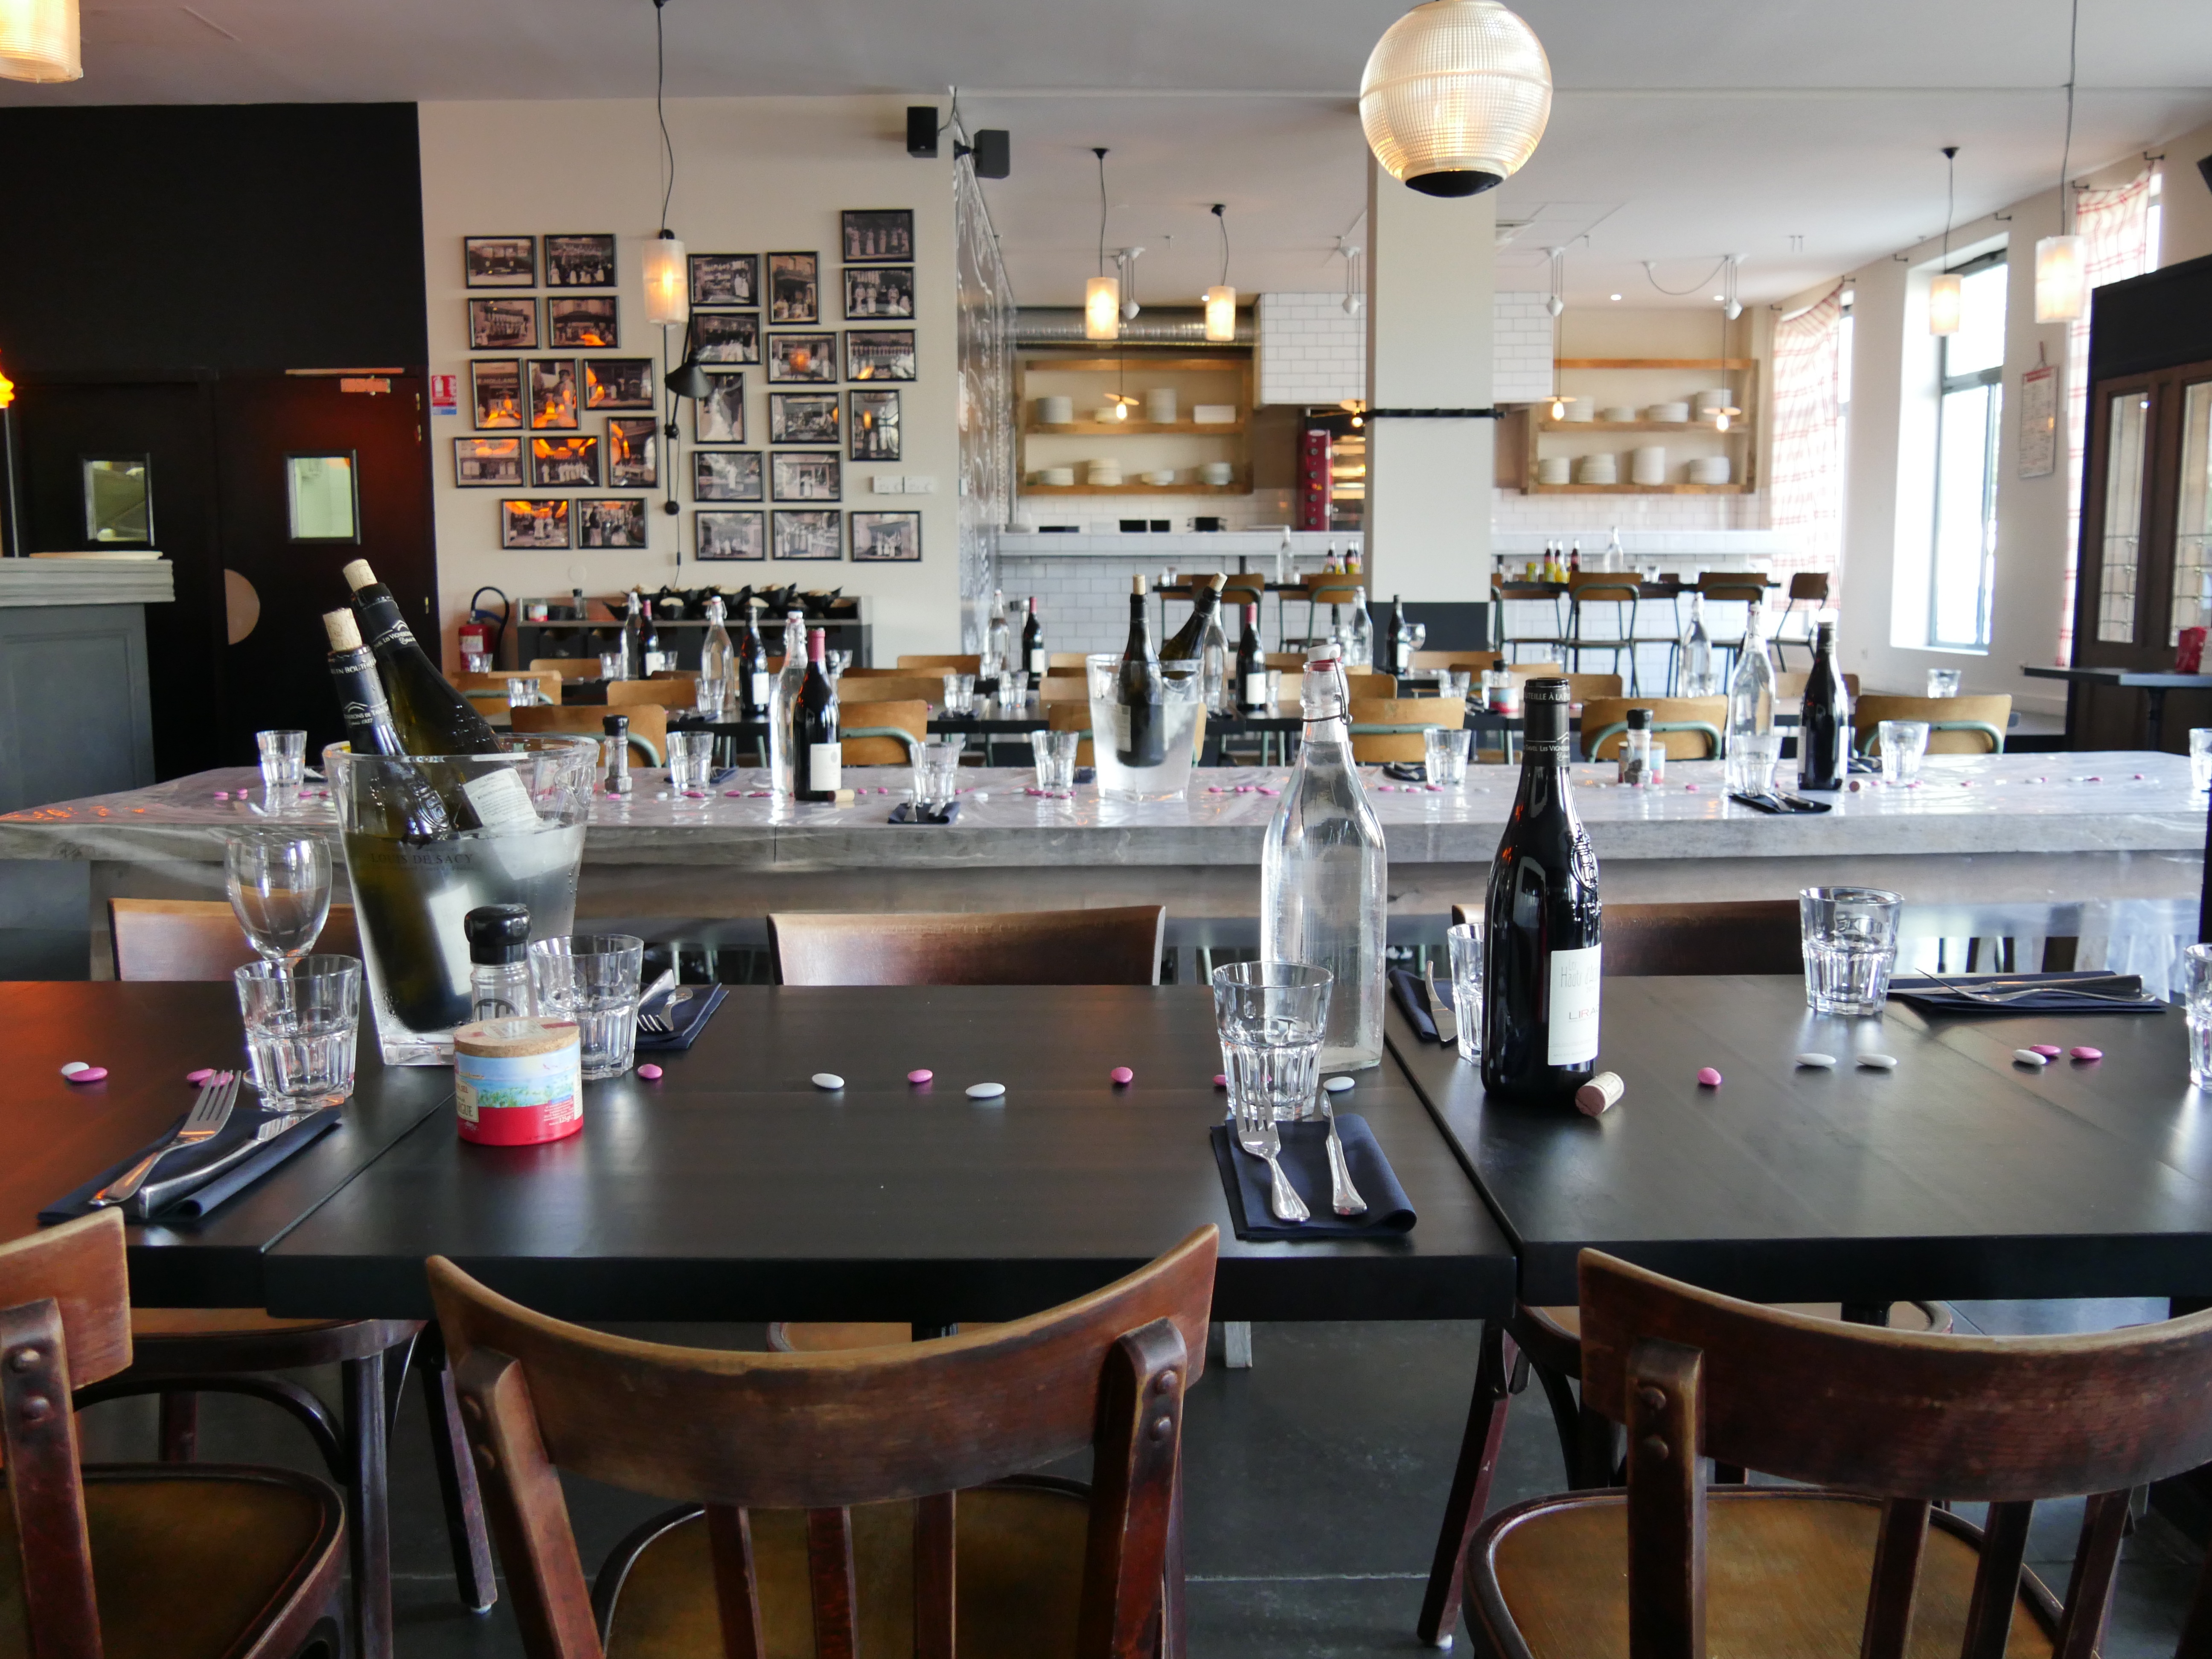
cafe, retro, restaurant, bar, meal, modern, interior design, bistro, cafeteria, brewery